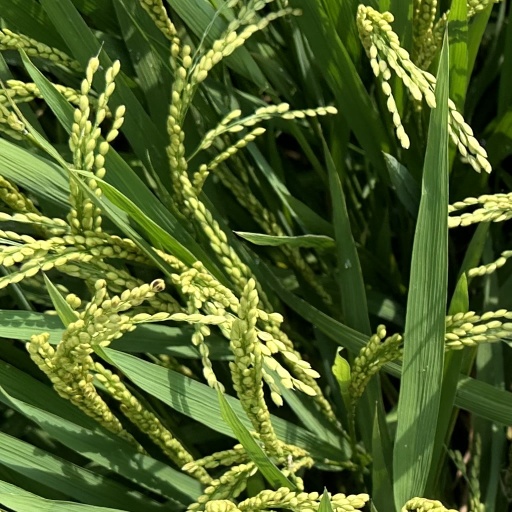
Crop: rice